German–Soviet Commercial Agreement (1940)

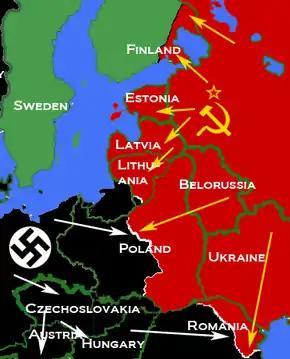
Soviet and German invasions, annexations, and alliances in central and eastern Europe 1939–1940

In December, the talks reached a low point as Soviet officials continued to press demands for German military equipment and technology, including the delivery of German s , and . German officials noted that Soviet demand for some items by the end of 1940 would be impossible to meet, and would effectively have required three to four years of production. Molotov conceded the difficulties given Germany's ongoing war and the prospects for agreement improved. Tensions were also raised by the unsuccessful Soviet invasion of Finland, though the unexpected bloodbath that ensued left a Soviet general explaining at the time, "We have conquered just enough Finnish territory to allow us to bury our dead." At the same time, that winter, Germany had become concerned about the state and future of their economy.